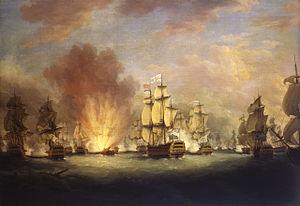
Alessandro Malaspina, né à Mulazzo, en Toscane, le 5 novembre 1754 et mort à Pontremoli, en Toscane, le 9 avril 1810, est un militaire, un explorateur et un navigateur italien au service de l'Empire espagnol.